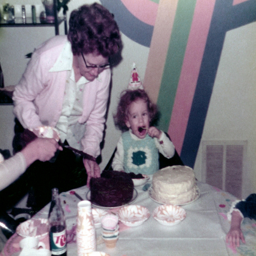
A young girl enjoying a birthday cake with friends and family.
A woman standing with a child by a cake.
A little girl eats cake as an older woman cuts cake.
A woman and child at table with two cakes.
A woman with a knife over a birthday cake